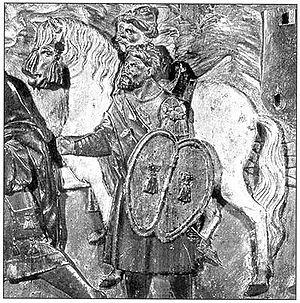
L'équitation italienne de la Renaissance est à l'origine de l'équitation européenne de la Renaissance et de l'équitation classique. Sous l'influence des écuyers italiens, les pratiques équestres sont bouleversées en profondeur, pour donner naissance à l'équitation moderne. Une des marques de cette prédominance est l'importance des termes d'origine italienne dans le vocabulaire équestre, comme passage qui vient de passeggio ou volte qui est une expression italienne, comme le souligna Salomon de La Broue, qui travailla six années à Naples avec Gianbatista Pignatelli, dans son ouvrage Des préceptes du Cavalerice françois.
Le genet d’Espagne, ou simplement genet, est un type de cheval compact et musclé, de tempérament calme, possédant des allures supplémentaires, en particulier l’amble. Prestigieux, il est souvent utilisé comme cheval de selle léger, palefroi ou haquenée au Moyen Âge, époque à laquelle il est très réputé. Par sa diffusion dans toute l’Europe, il est à l’origine de nombreuses races de chevaux, comme le pure race espagnole, le lusitanien et le frison. Importé dans les Amériques par les colons, il donne naissance à la plupart des races américaines connues de nos jours.